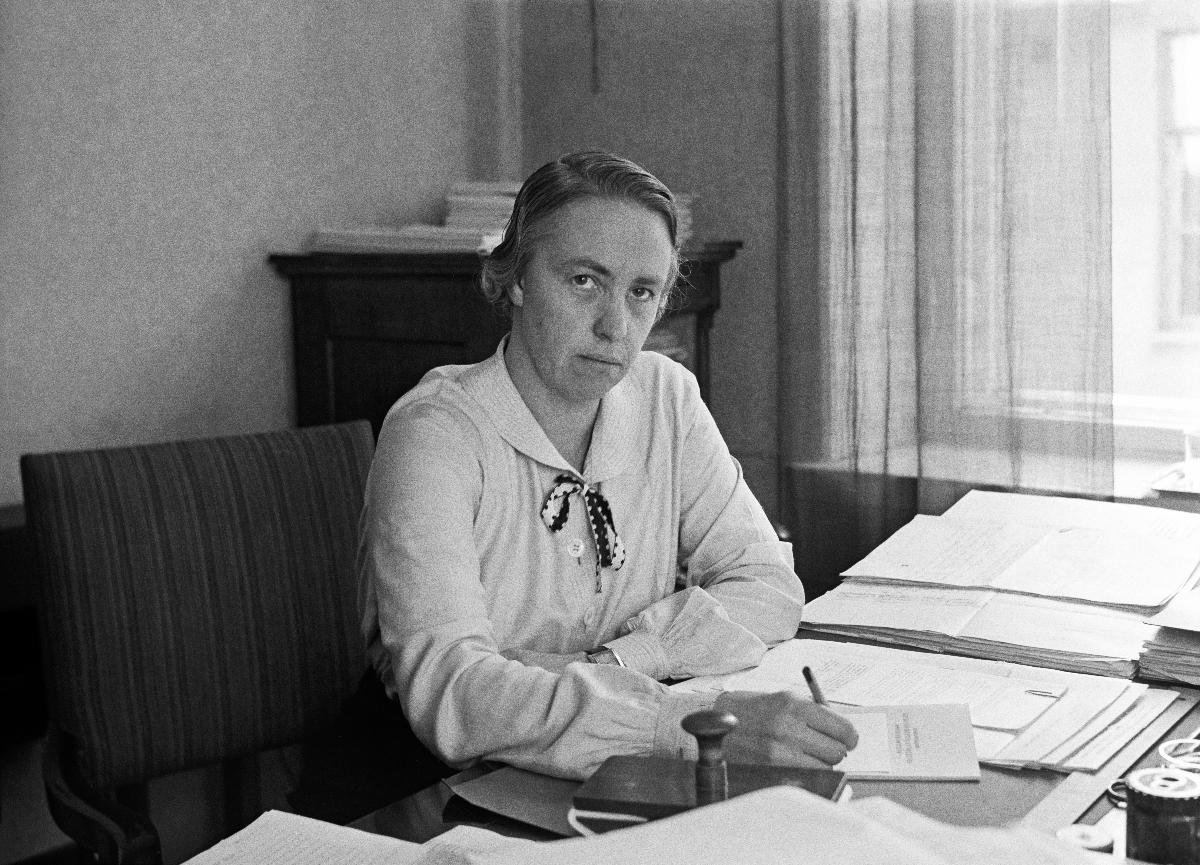
Venny Snellman
Venny Snellman
sisällön kuvaus: Sairaanhoitajakoulutuksen tarkastaja Venny Snellman Helsingissä 1.10.1937. content description: Inspector of Nurse Education Venny Snellman in Helsinki 1.10.1937. innehållsbeskrivning: Sjuksköterskeundervisningens inspektör Venny Snellman i Helsingfors 1.10.1937.
Kuvaaja: Sundström, Hugo, kuvaaja
Vuosi: 1937
Paikka: Suomi, Uusimaa, Helsinki
Aiheet: Snellman, Venny; henkilöt; sairaanhoitajat; HBL; persons; health; health services; nurses; public health nurses; education; schooling; personer (individer); hälsovård; hälsosystrar; sjuksköterskor; personer; hälsosysterskolning; skolning; sjukskötare